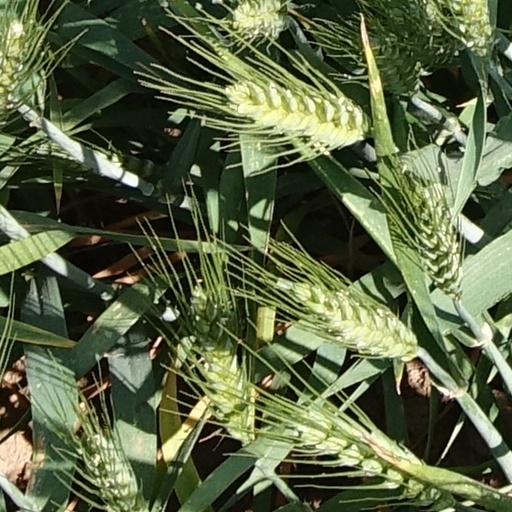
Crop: wheat